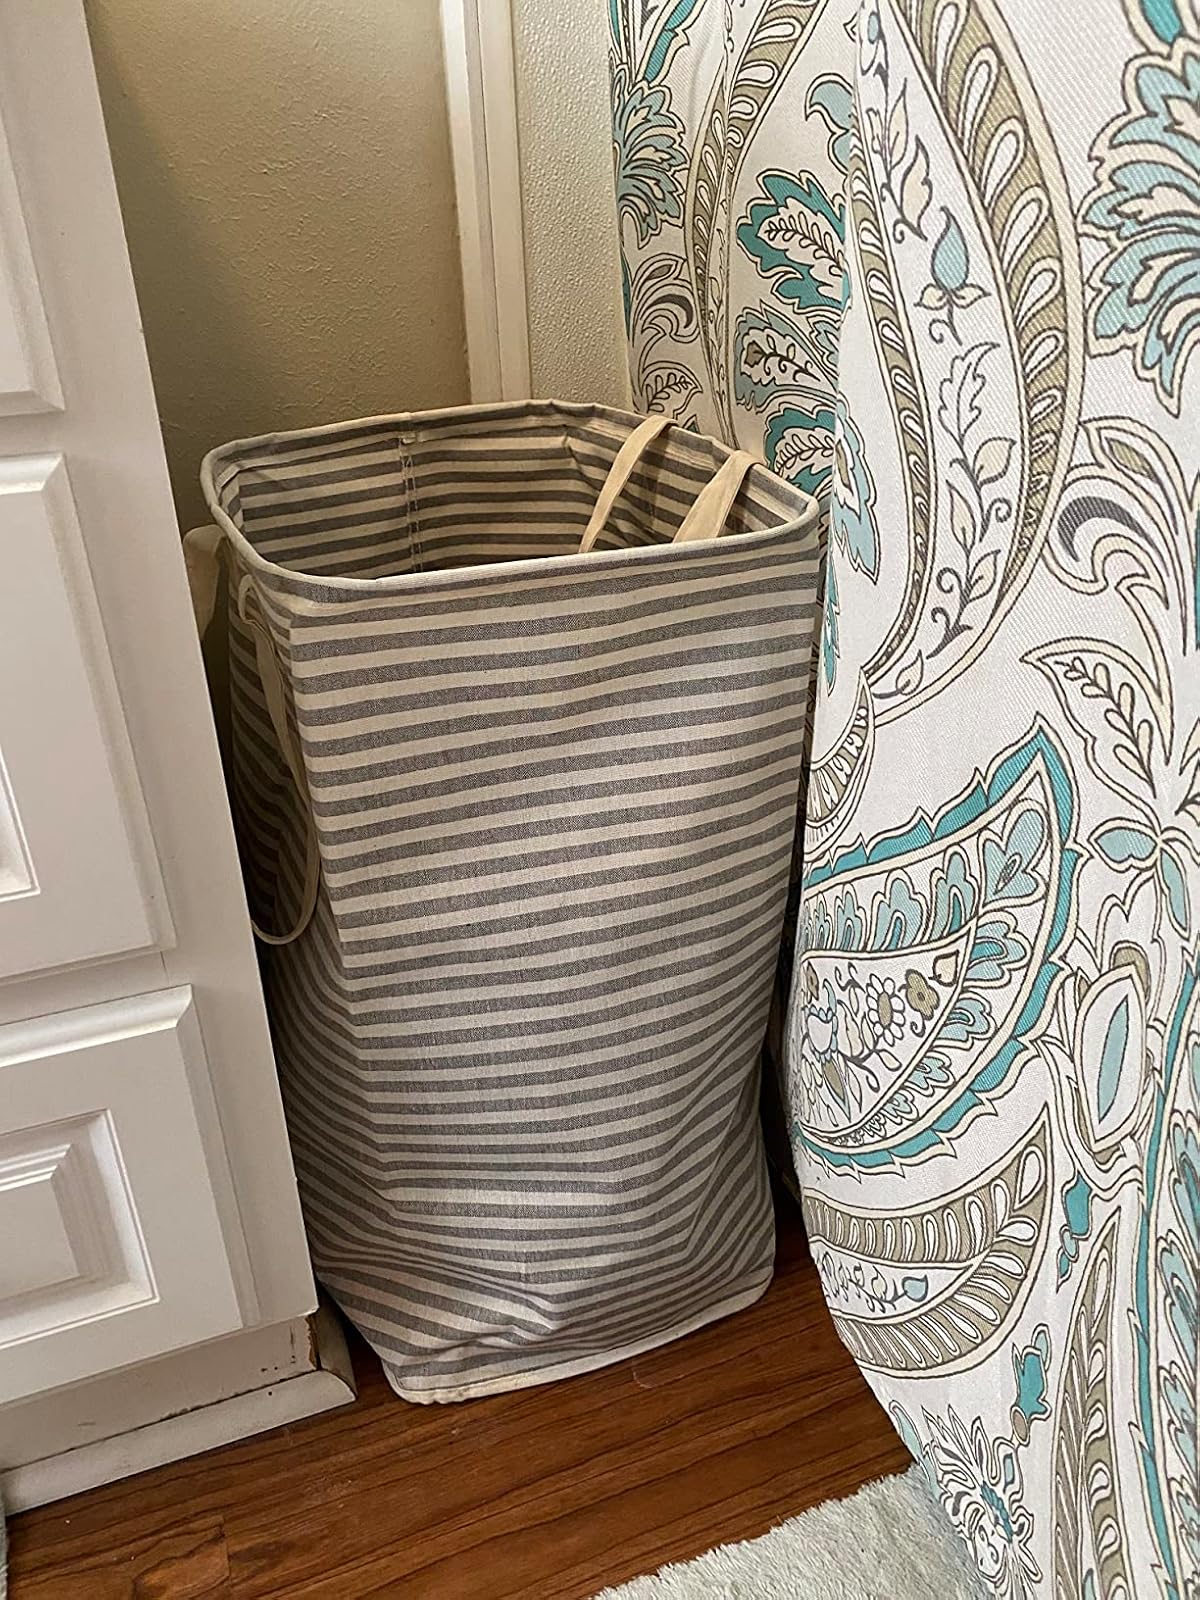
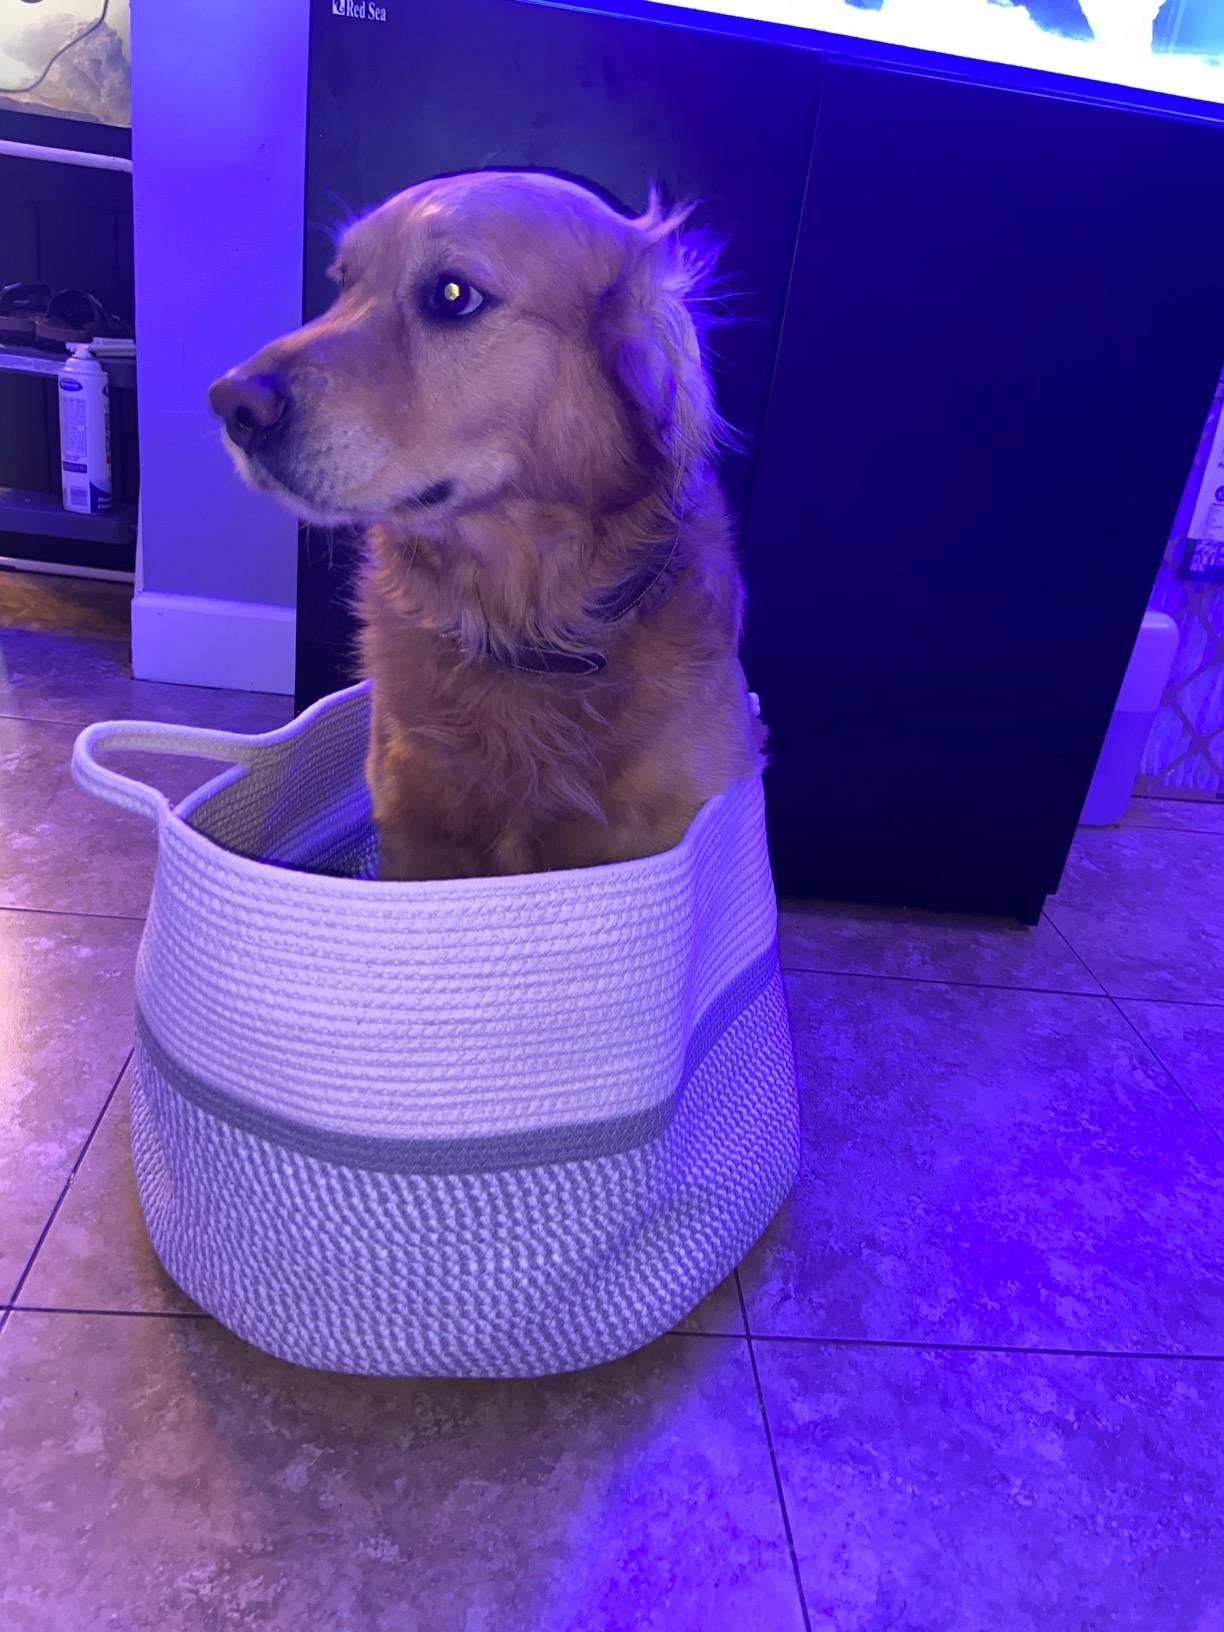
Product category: items_hamper
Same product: no